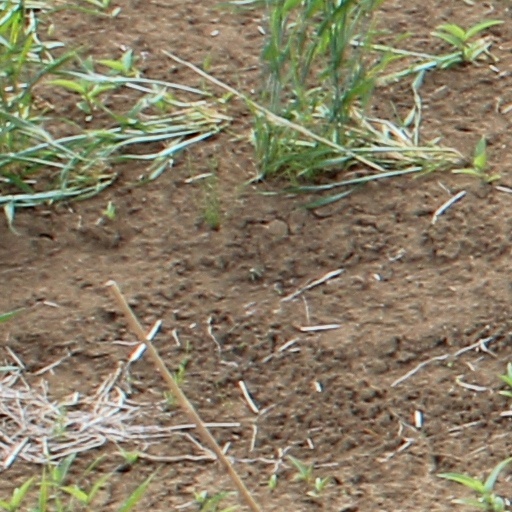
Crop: wheat